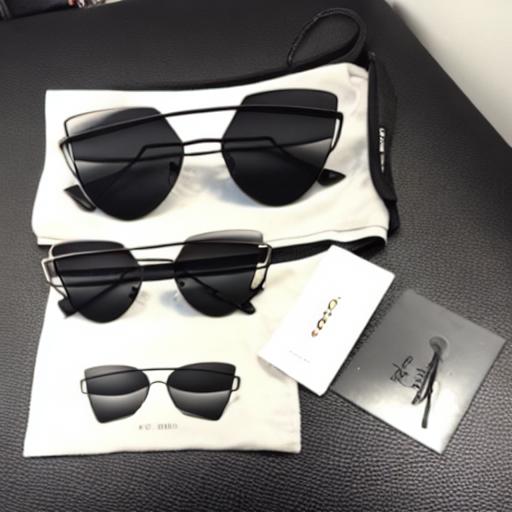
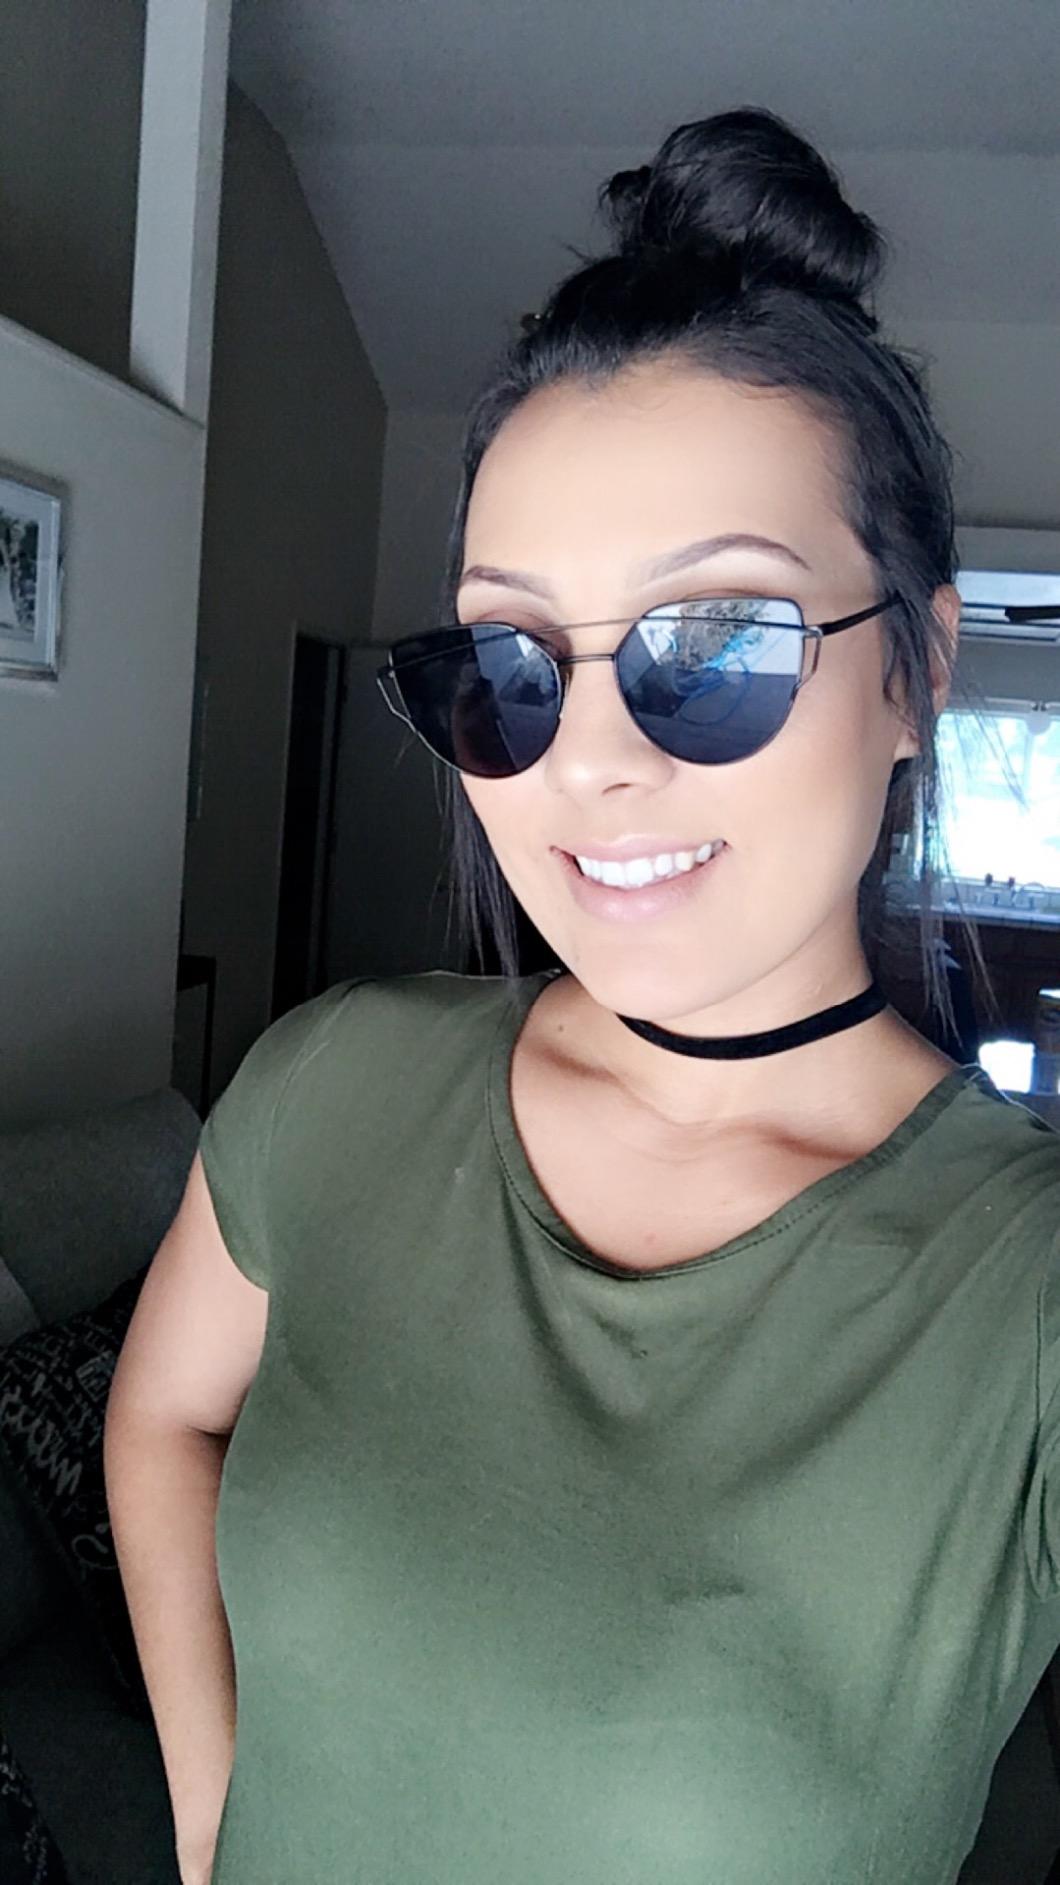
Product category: accessories_sunglasses
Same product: no